William Barclay Peat

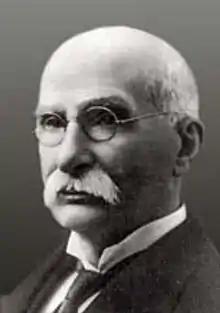
William Barclay Peat (1852-1936)

Sir William Barclay Peat (15 February 1852 – 24 January 1936) was an accountant and one of the founders of KPMG.